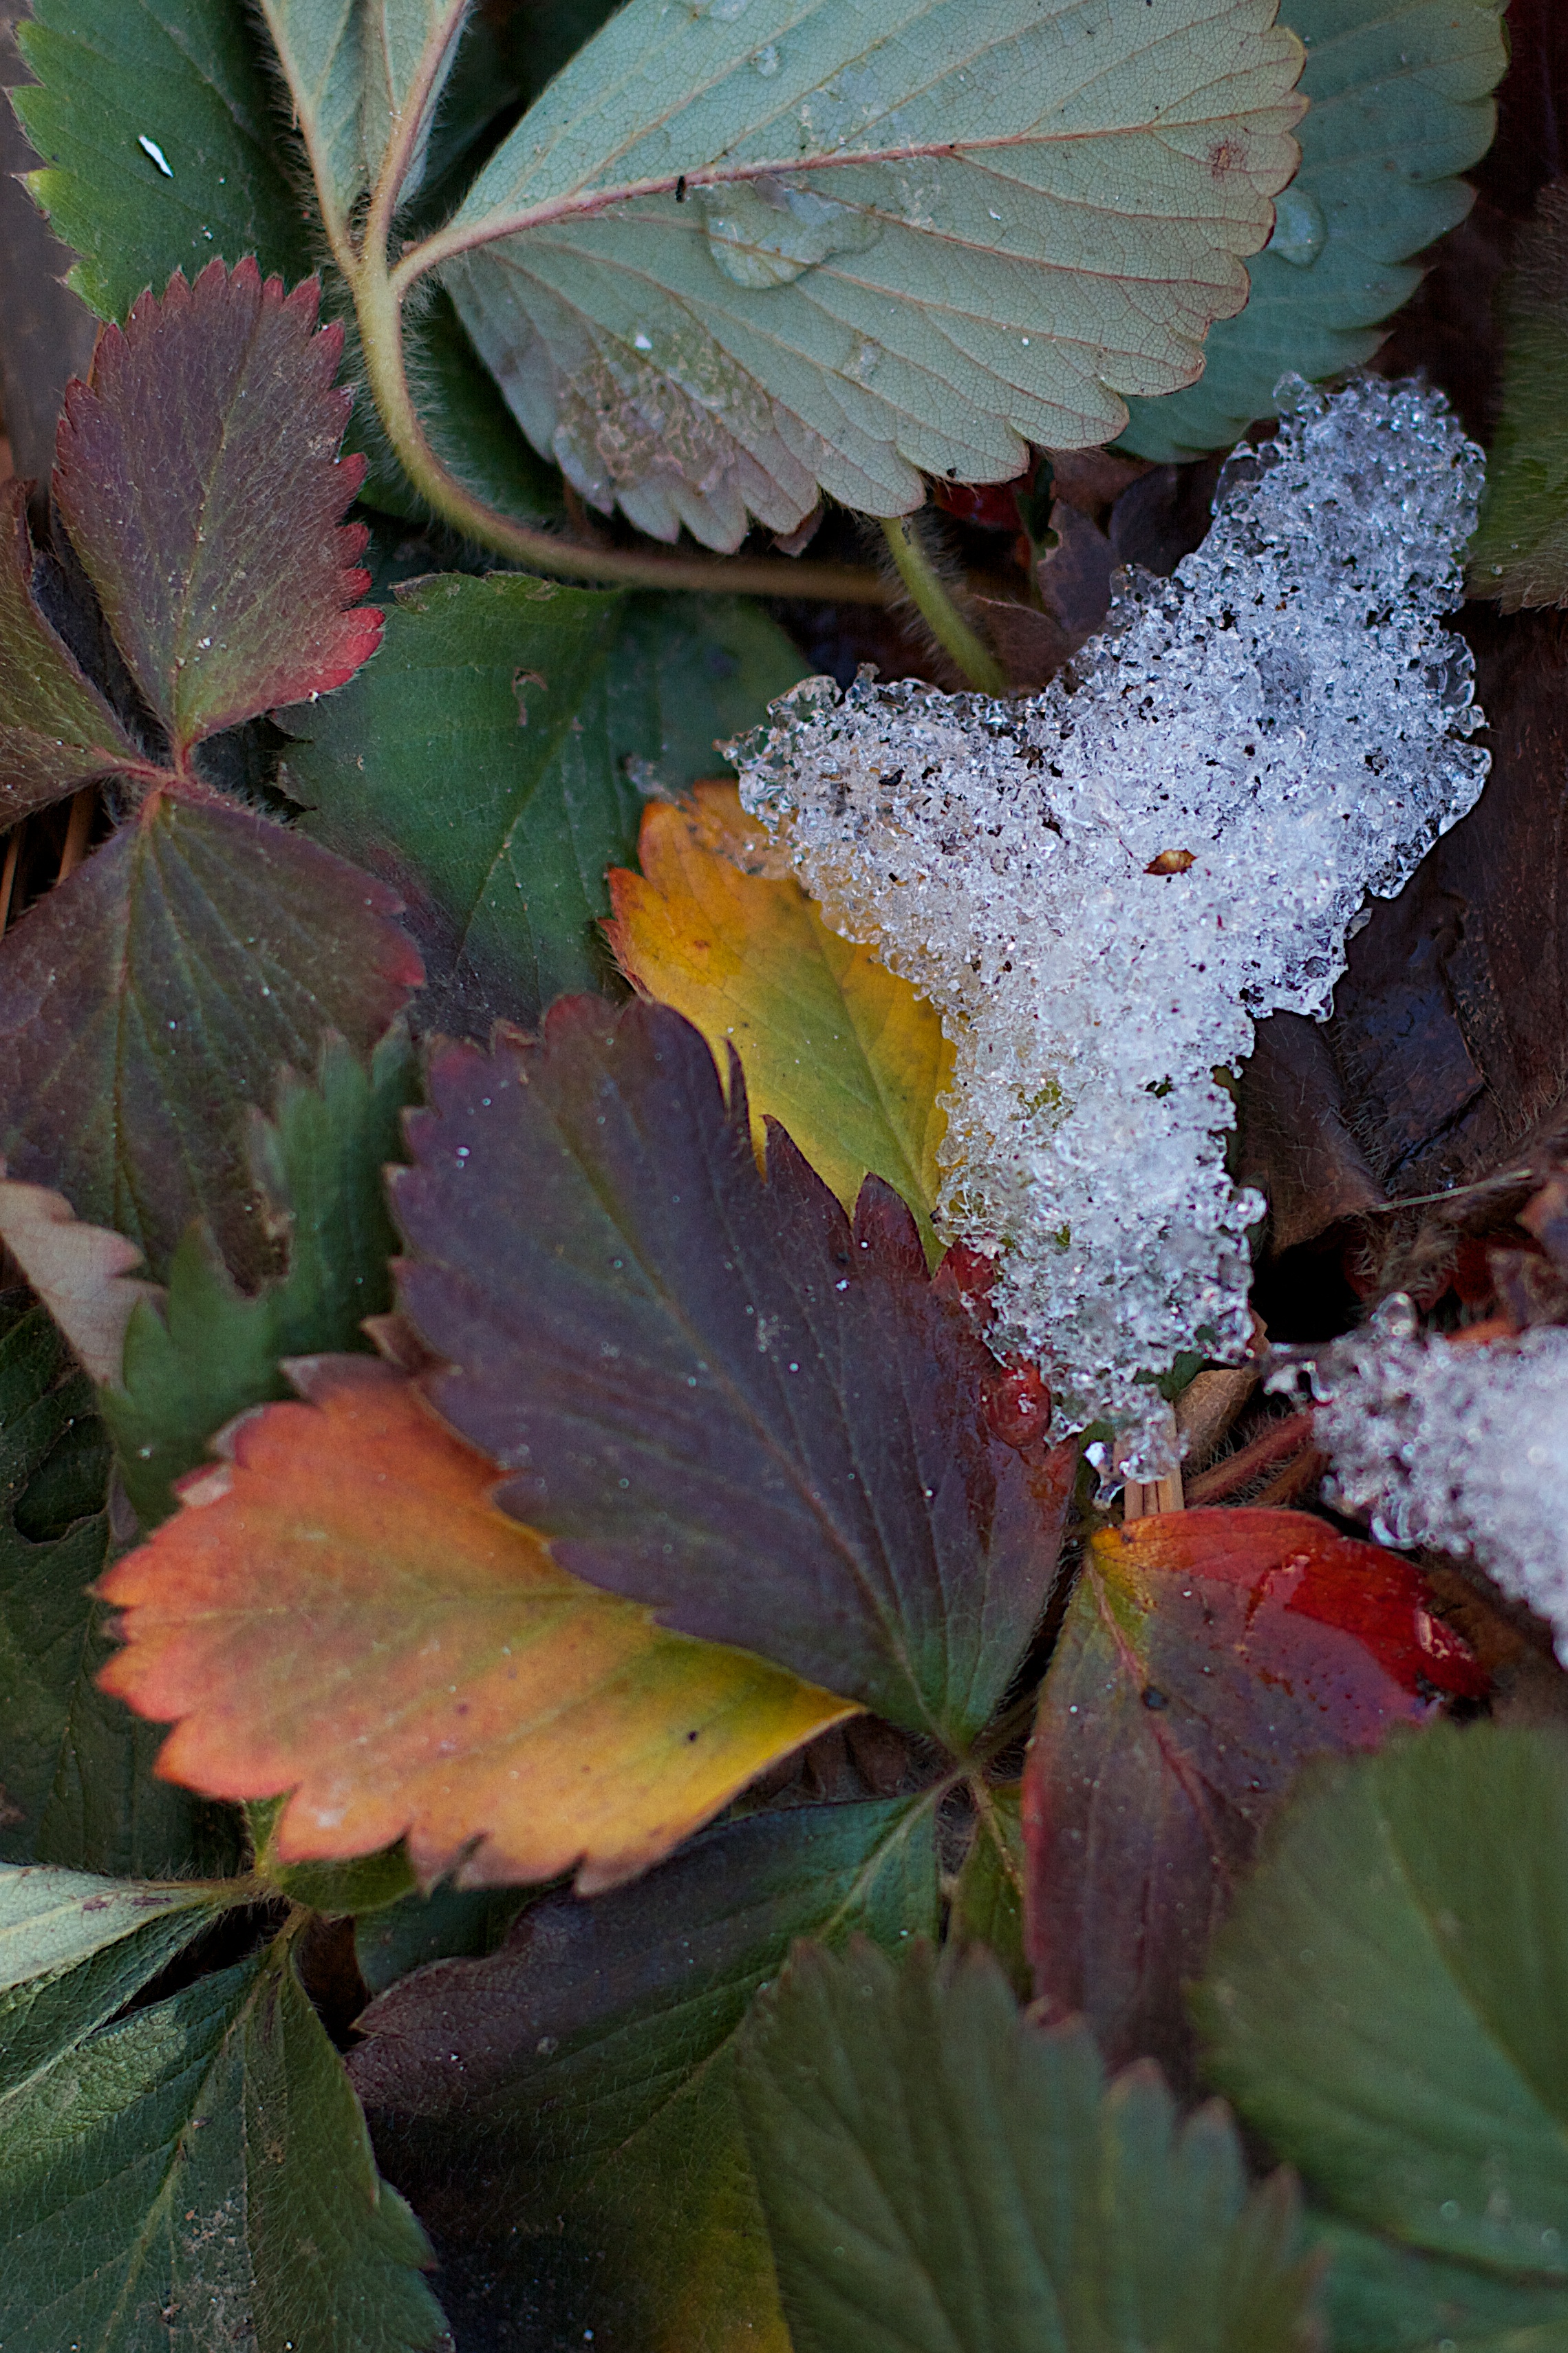
tree, nature, plant, leaf, flower, petal, frost, green, autumn, botany, flora, season, shrub, macro photography, flowering plant, woody plant, land plant